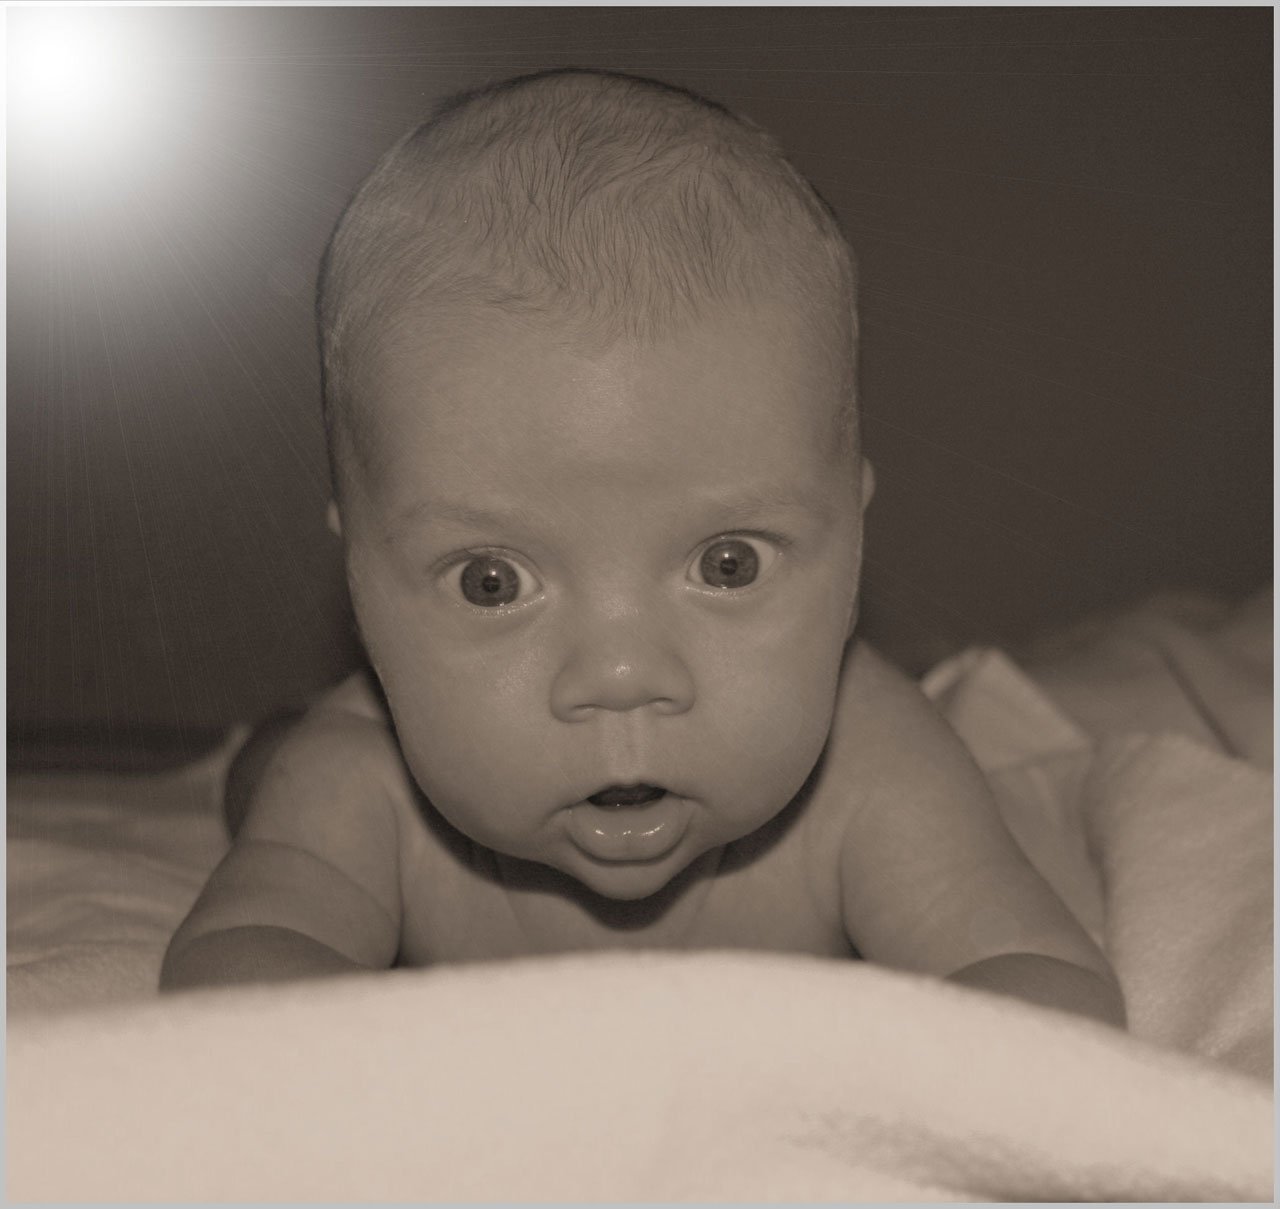
person, photography, kid, cute, portrait, child, baby, face, family, nose, drawing, infant, newborn, toddler, eye, innocence, head, skin, adorable, parenting, portrait photography